Saint Bartley Primitive Baptist Church

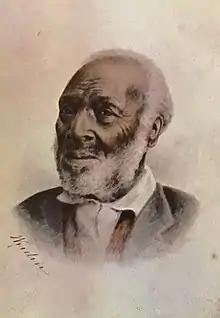
Printed reproduction of Portrait of Saint Bartley Harris by Maria Howard Weeden

A church was eventually built. It was burned down reportedly after Bartley Harris refused to inform Union Army soldiers on the location of valuables he had hidden for his Confederate neighbors. Ulysses S. Grant reportedly aided in building a new church for Harris' congregation. In 1872, the new church was constructed at Oak Avenue, later renamed William Avenue.